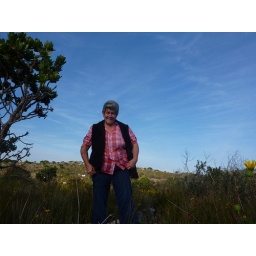
It was a long walk home in wet clothes ...